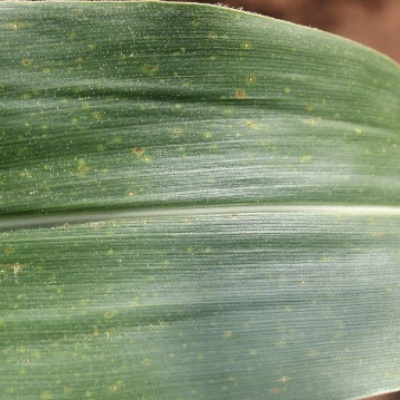
Label: Corn_(Maize)___Leaf_Spot